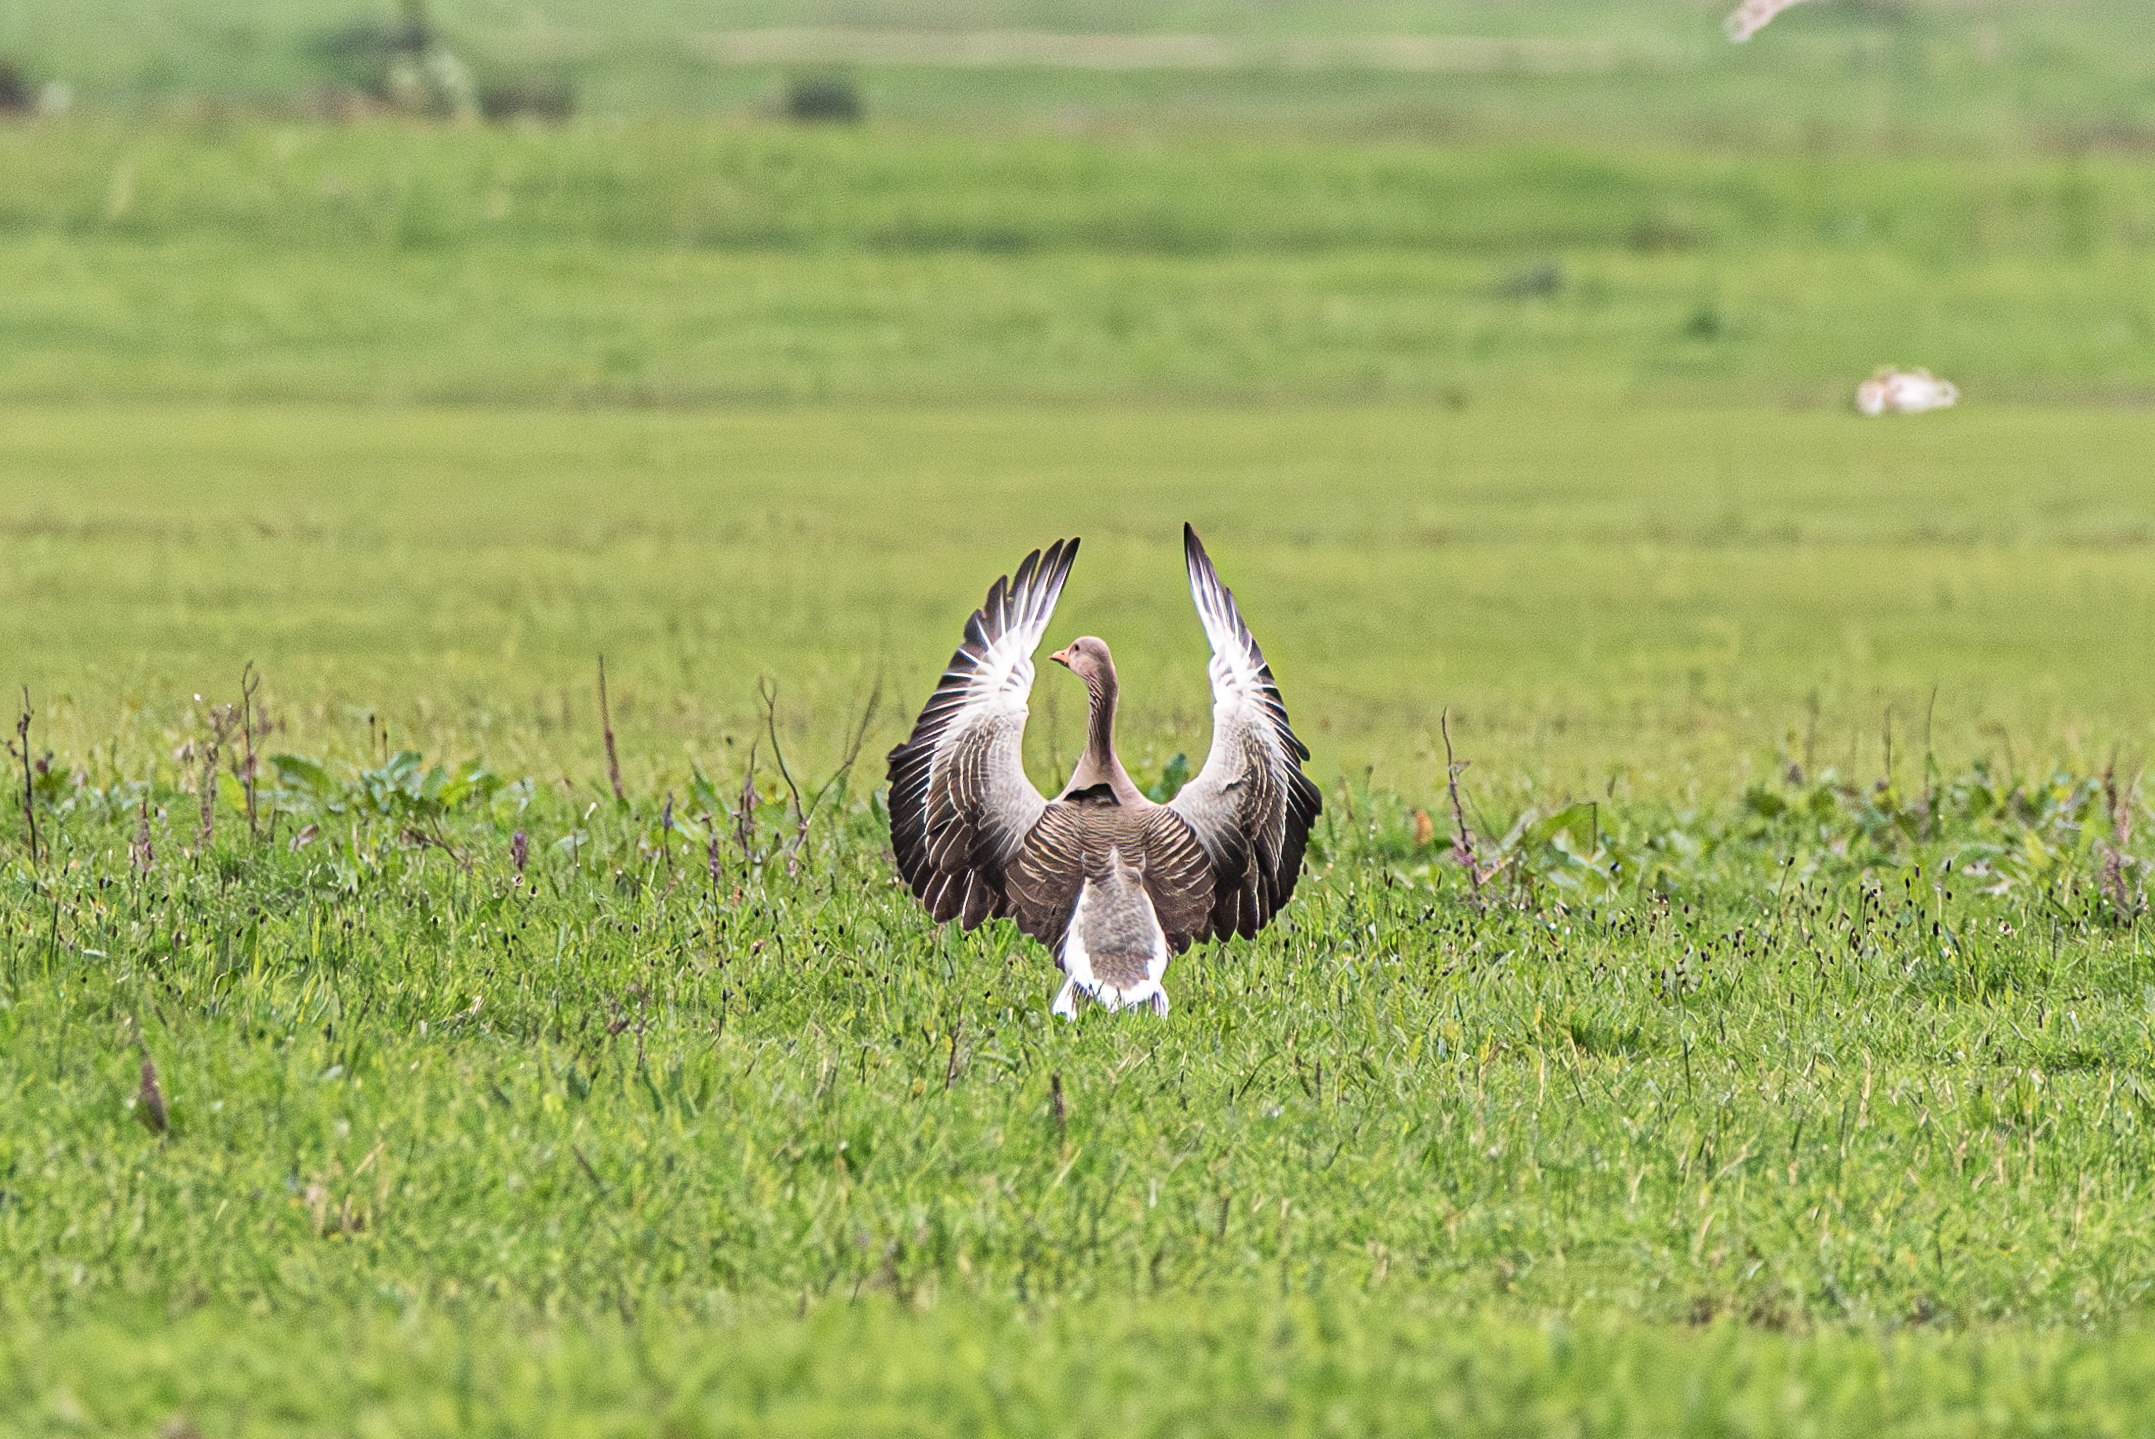
goose, bird, beak, natural landscape, grass, grassland, plant, plain, ciconiiformes, meadow, terrestrial animal, pelecaniformes, prairie, feather, water bird, crane like bird, pasture, field, wildlife, event, steppe, accipitriformes, bird of prey, wing, falconiformes, landscape, accipitridae, crane, heron, tundra, seabird, savanna, Freshwater marsh, tidal marsh, fen